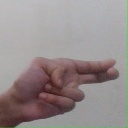
अक्षर: ह